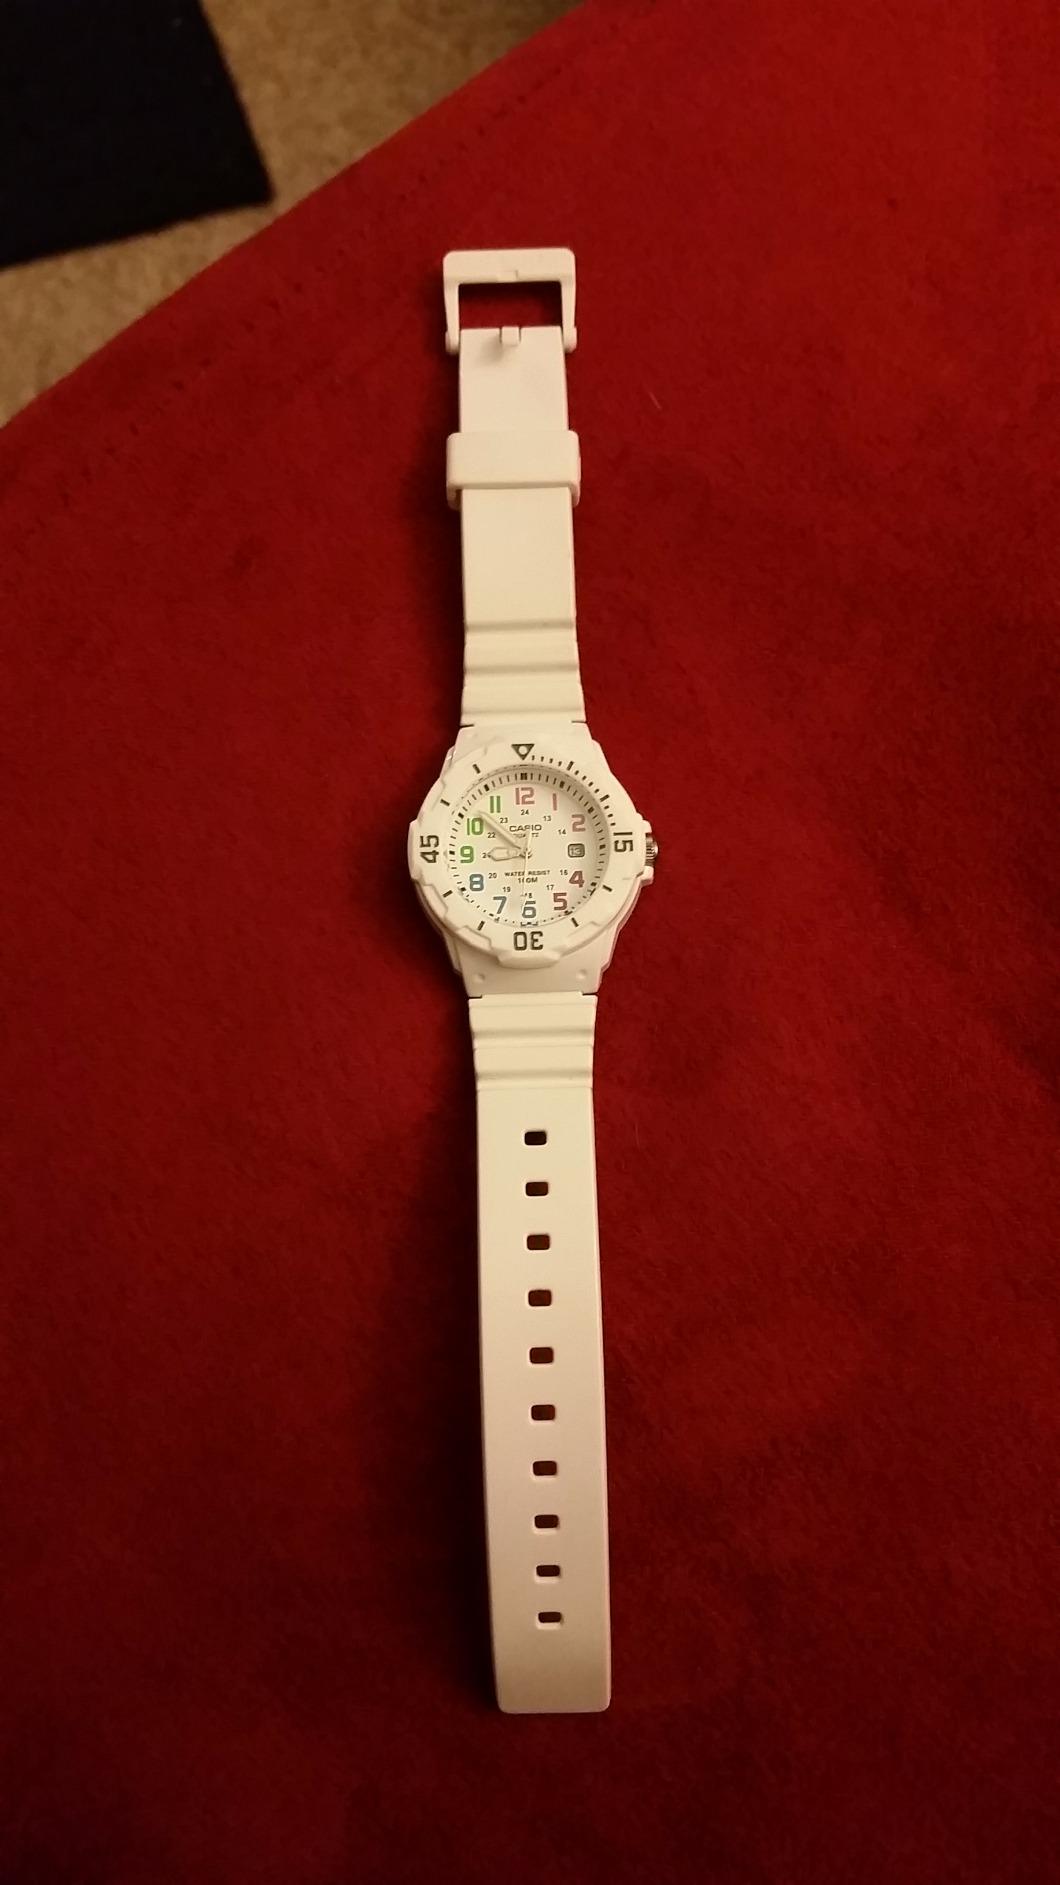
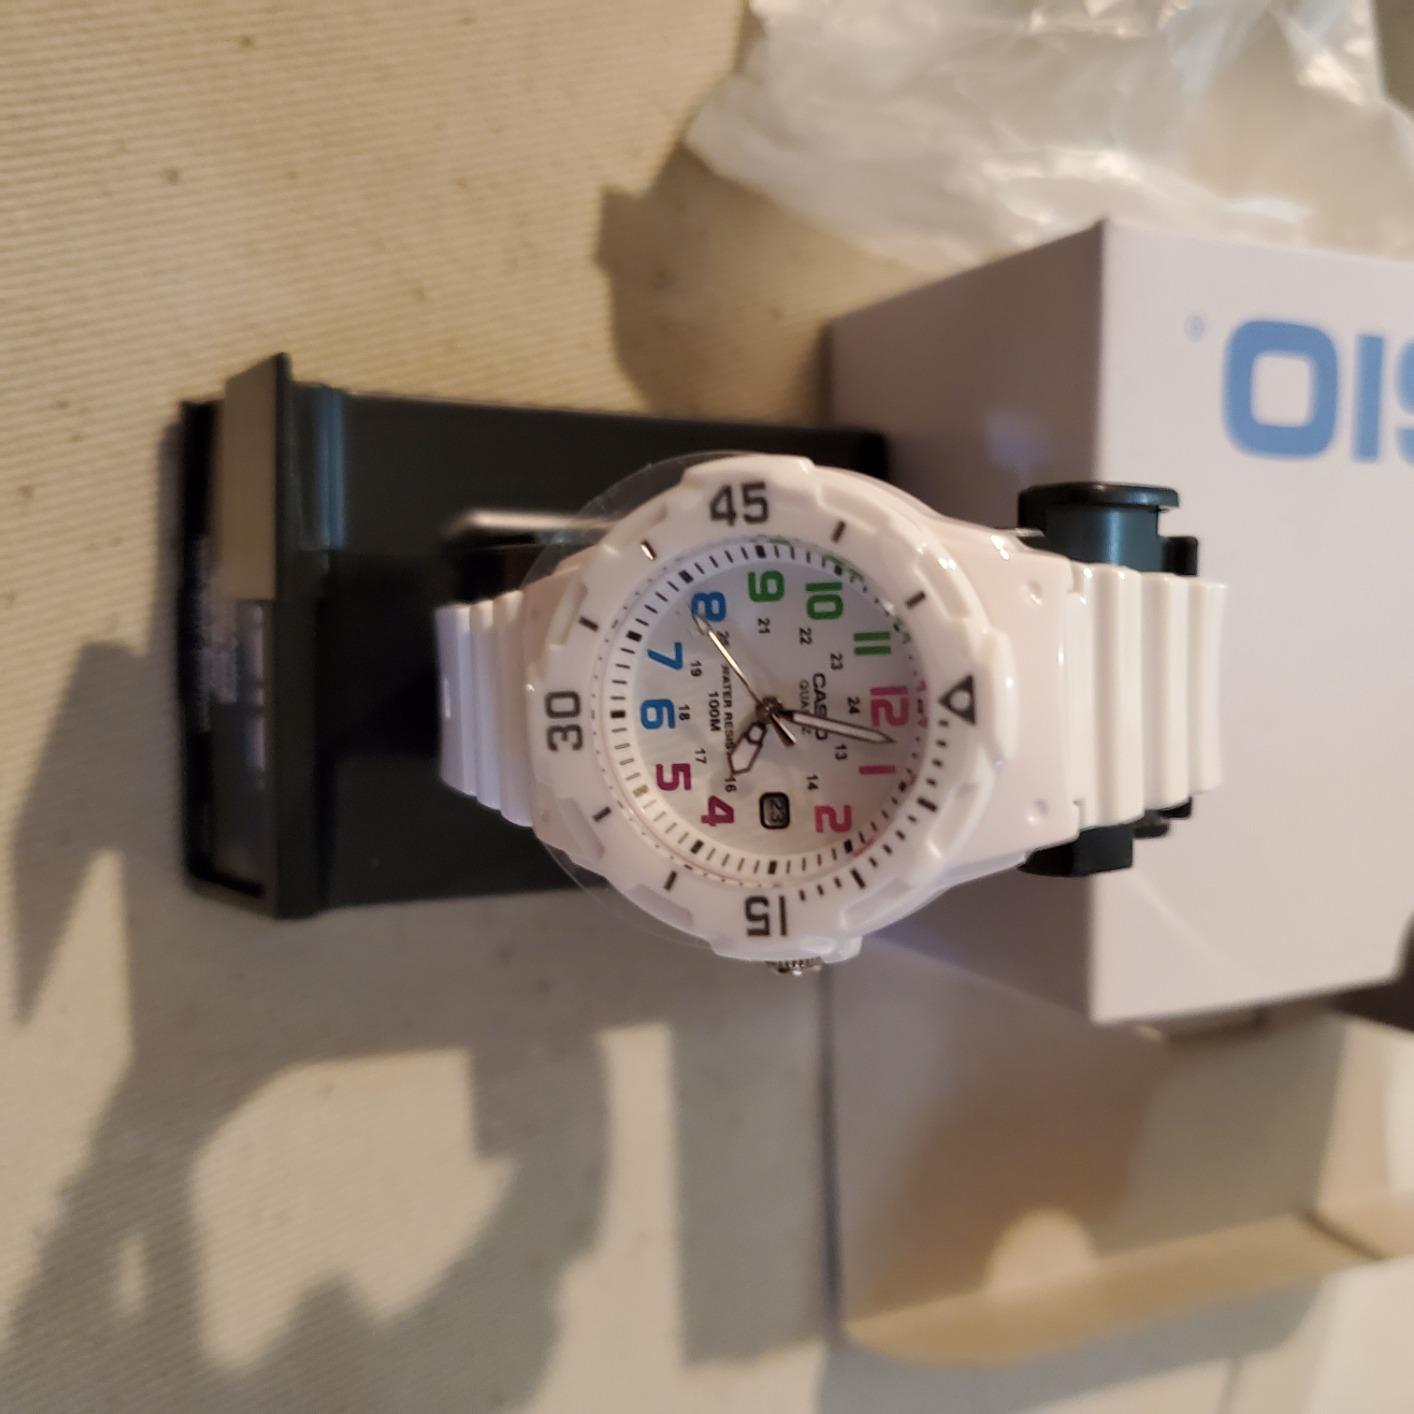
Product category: accessories_watch
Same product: yes